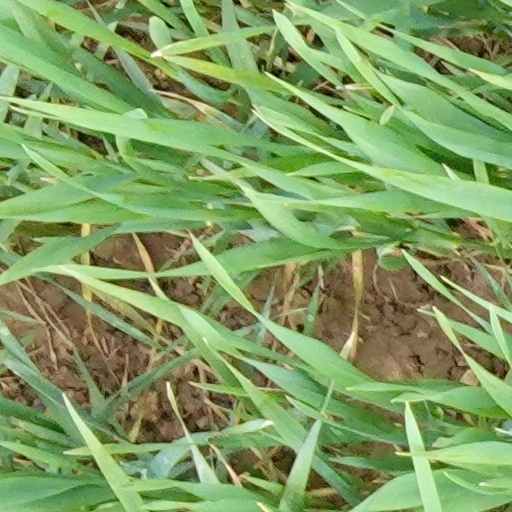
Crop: wheat